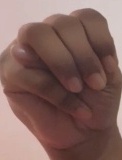
ASL sign: M